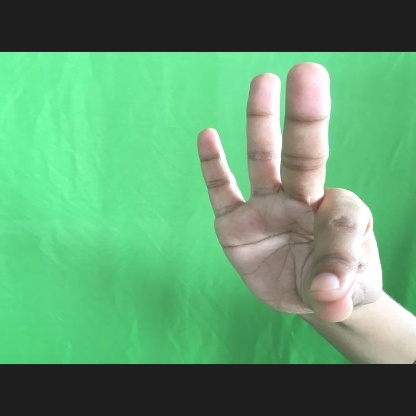
Mudra: Hamsasyam